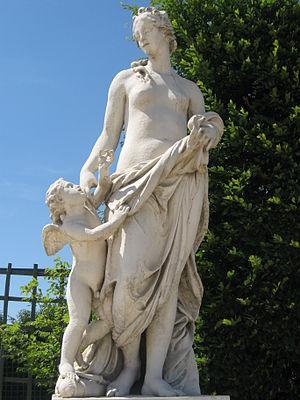
L'Heure de Midi par Marsy
Cet article recense les œuvres d'art dans l'espace public dans le département des Yvelines, en France.